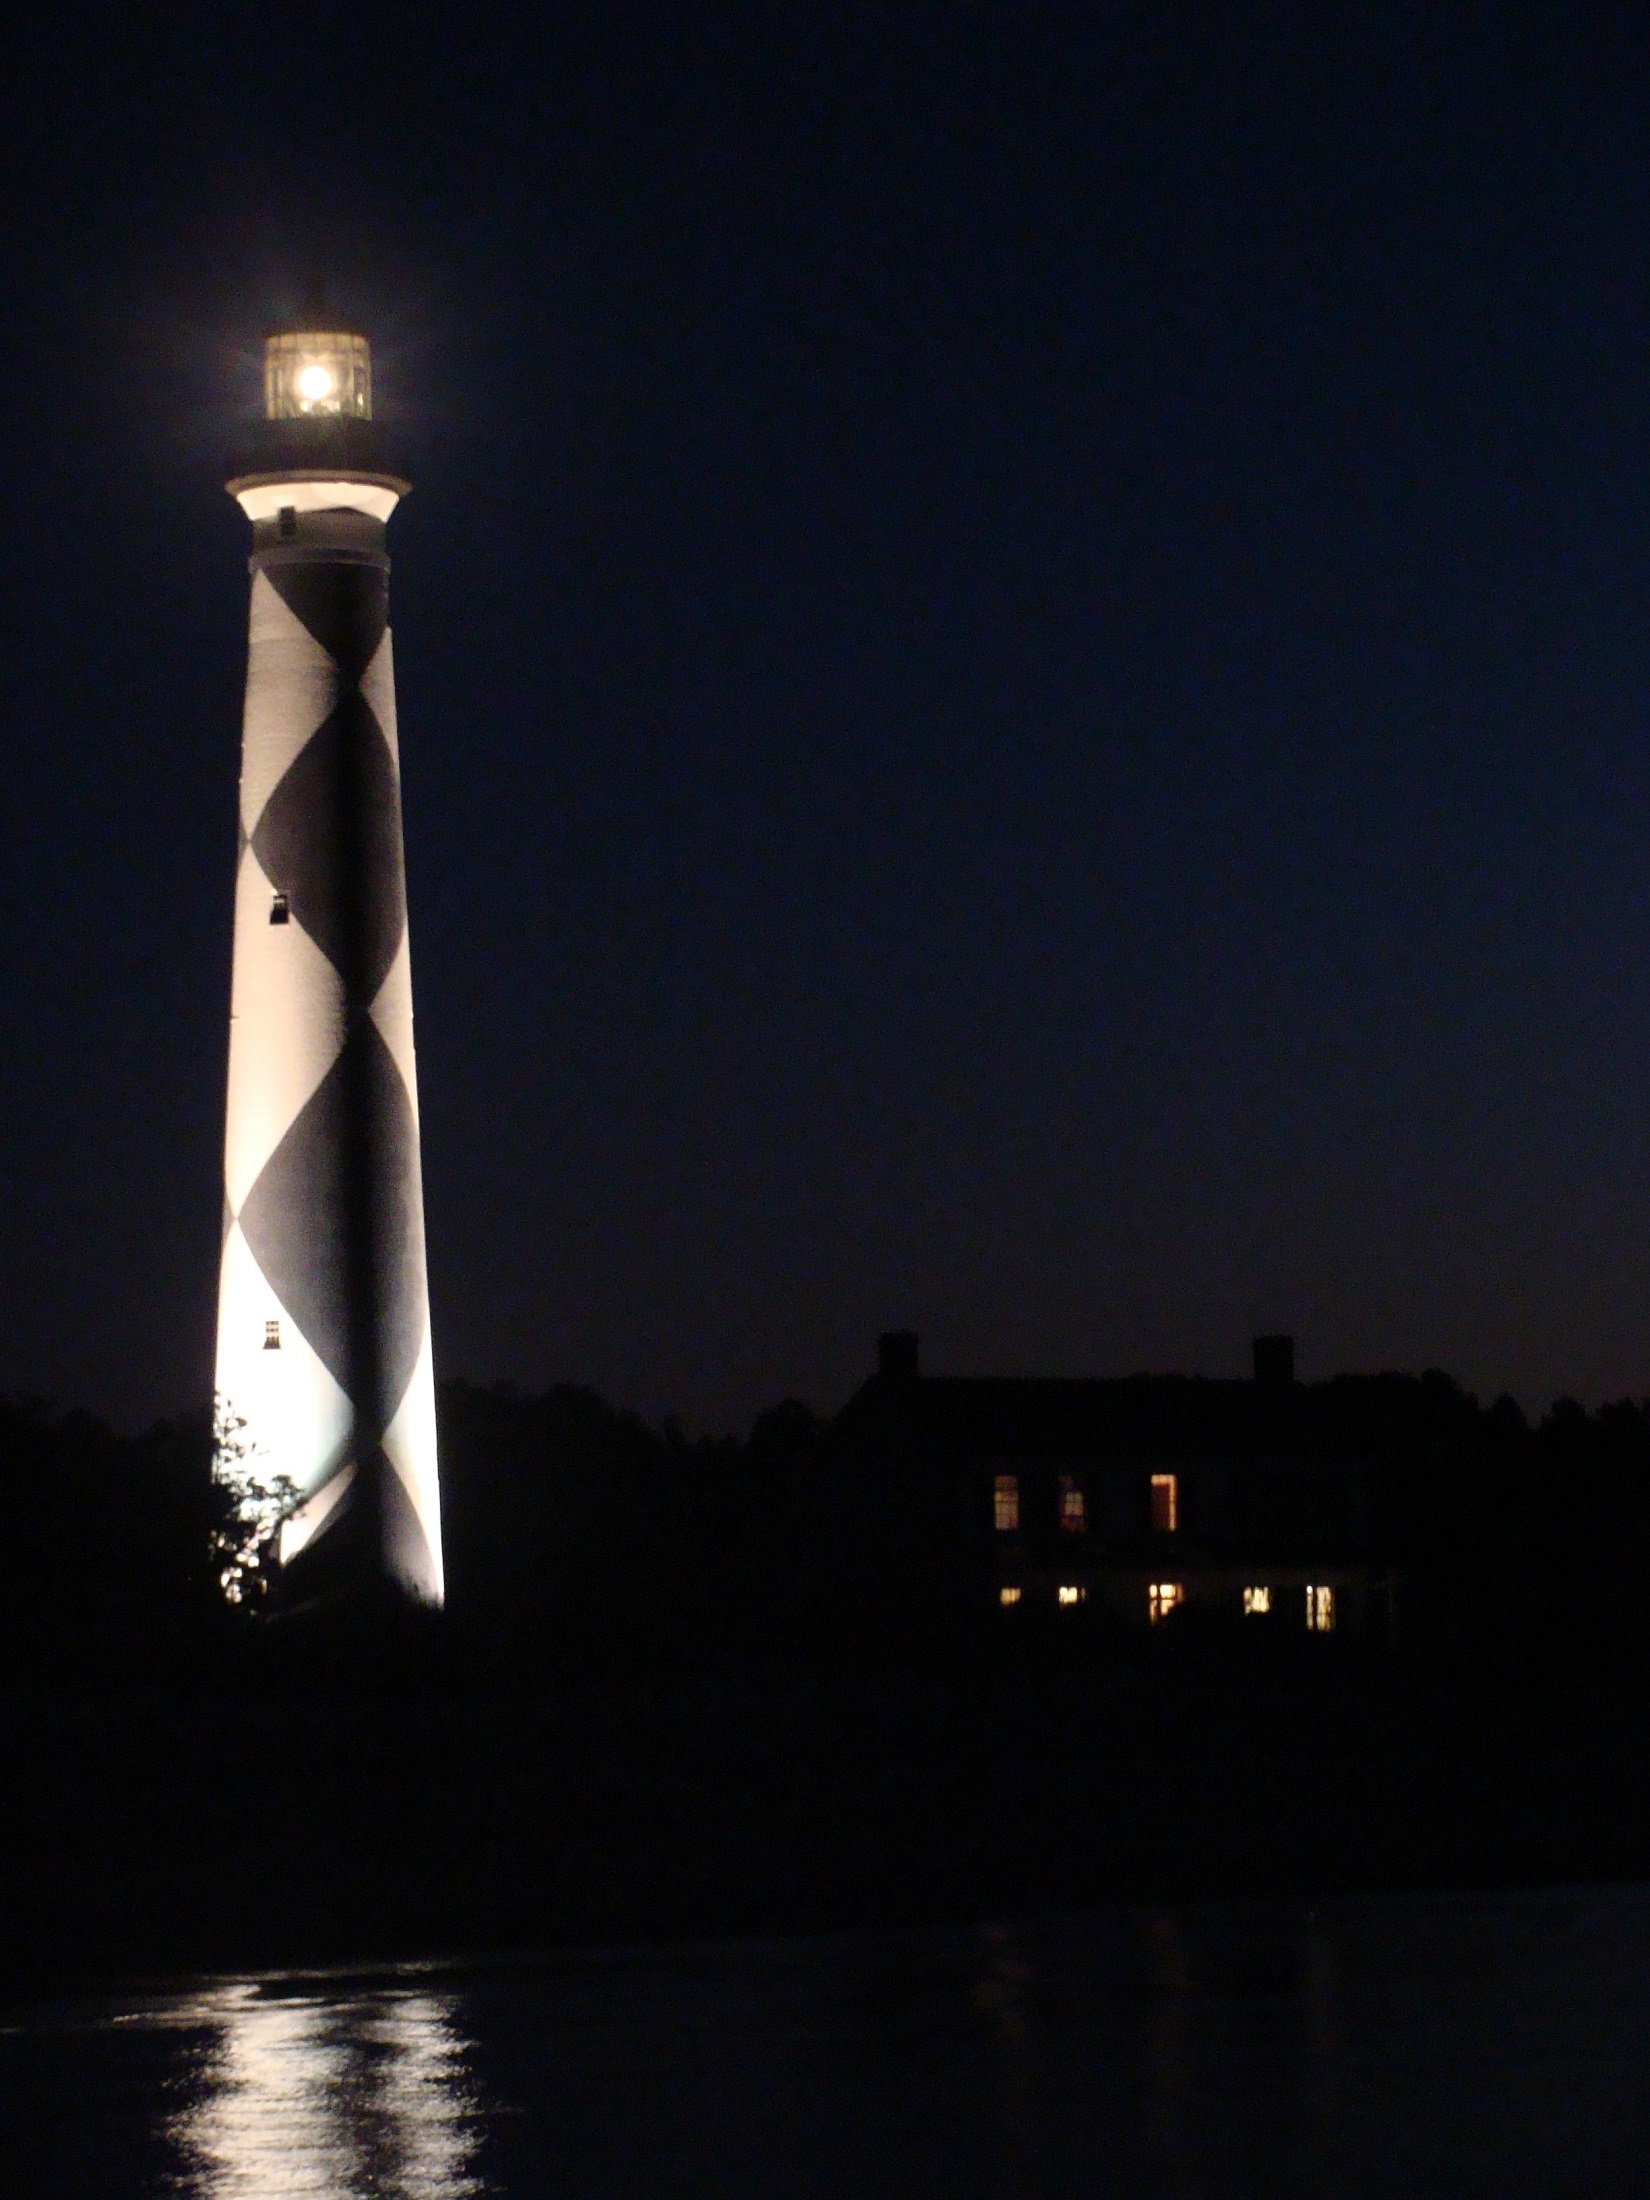
coast, ocean, light, lighthouse, architecture, night, dusk, evening, reflection, tower, scenic, seascape, usa, landmark, beacon, signal, darkness, street light, historic, lighting, safety, light fixture, north carolina, outer banks, cape lookout